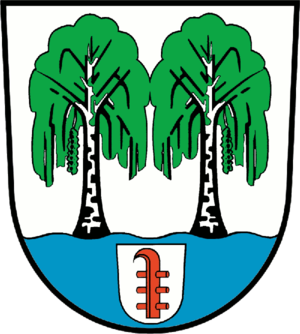
Brieselang est une commune d'Allemagne de l'arrondissement du Pays de la Havel. Elle comptait 12.193 habitants au 31 décembre 2019. En plus de l'ancienne commune de Brieselang, elle regroupe les villages de Bredow et de Zeestow.